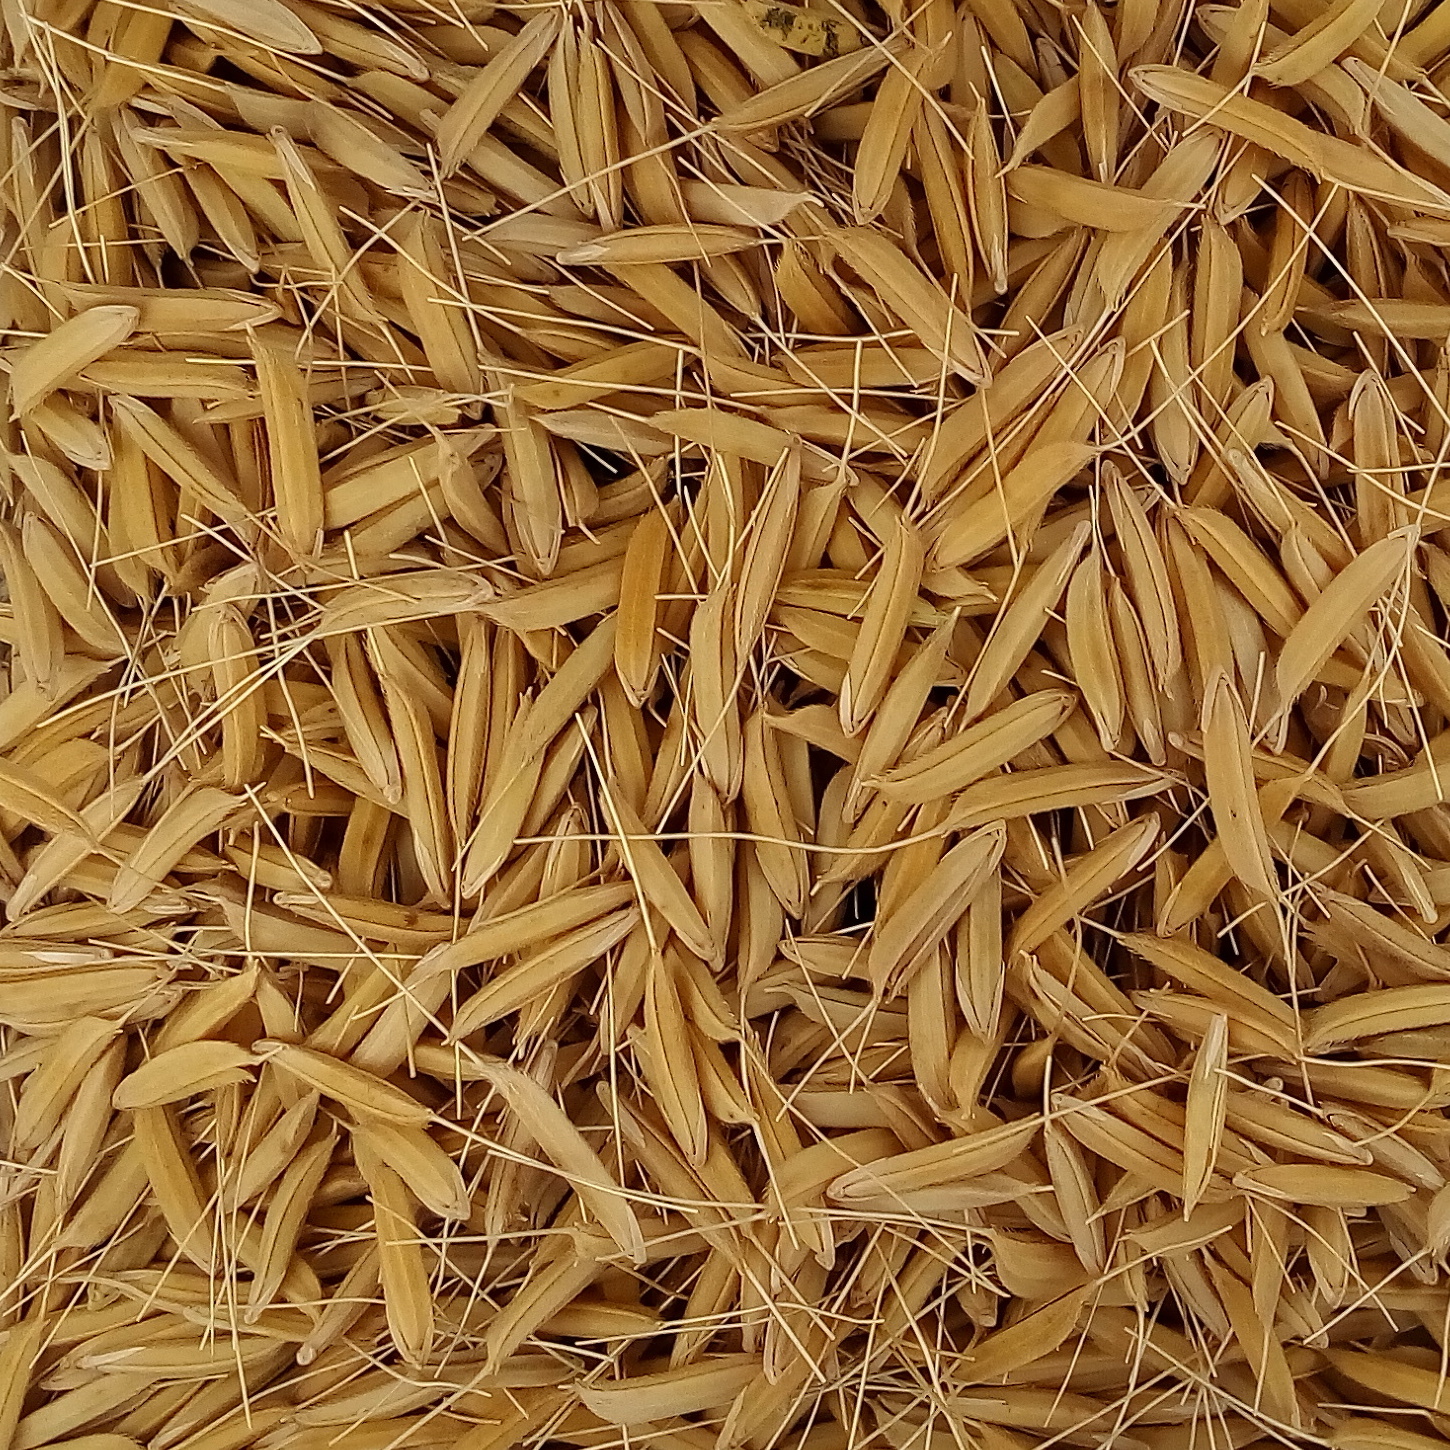
Rice seed variety: 1637